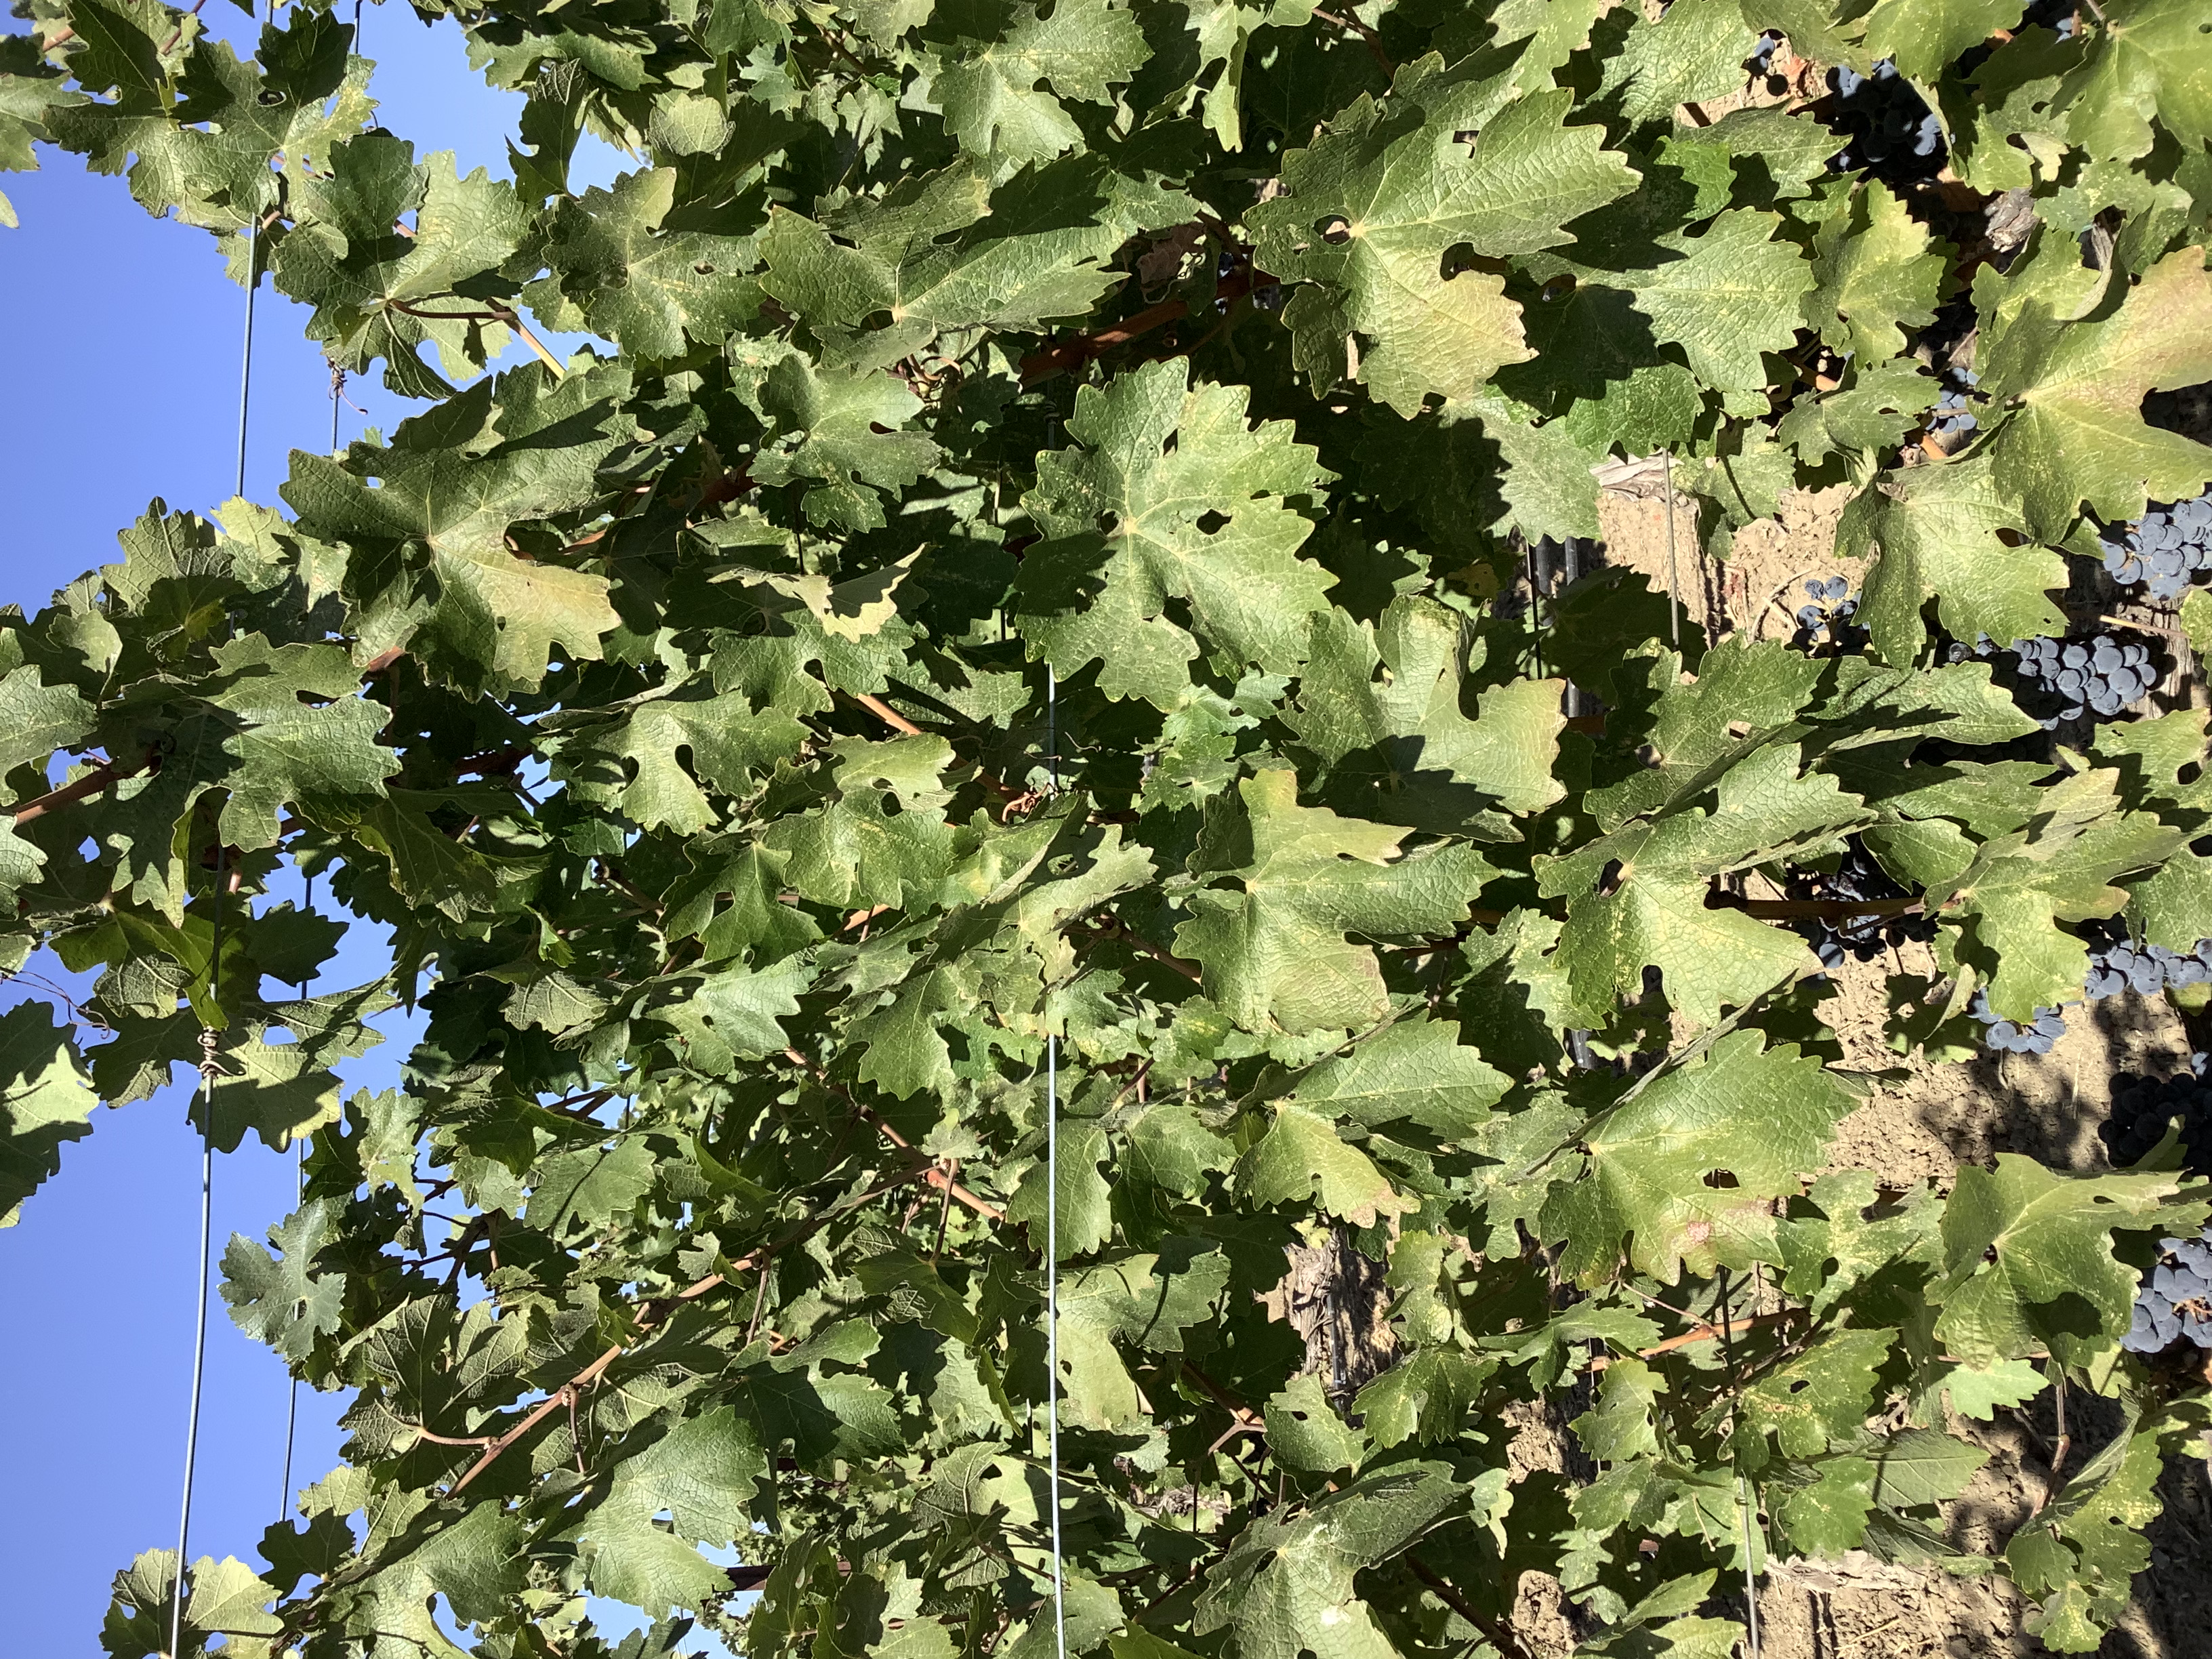
Label: No Virus